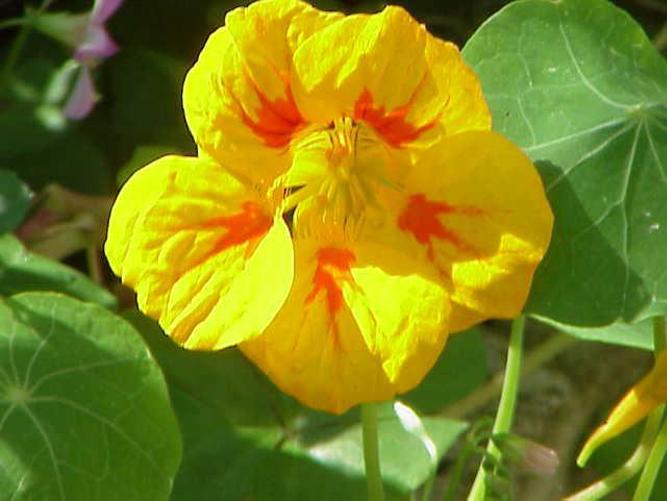
Label: watercress